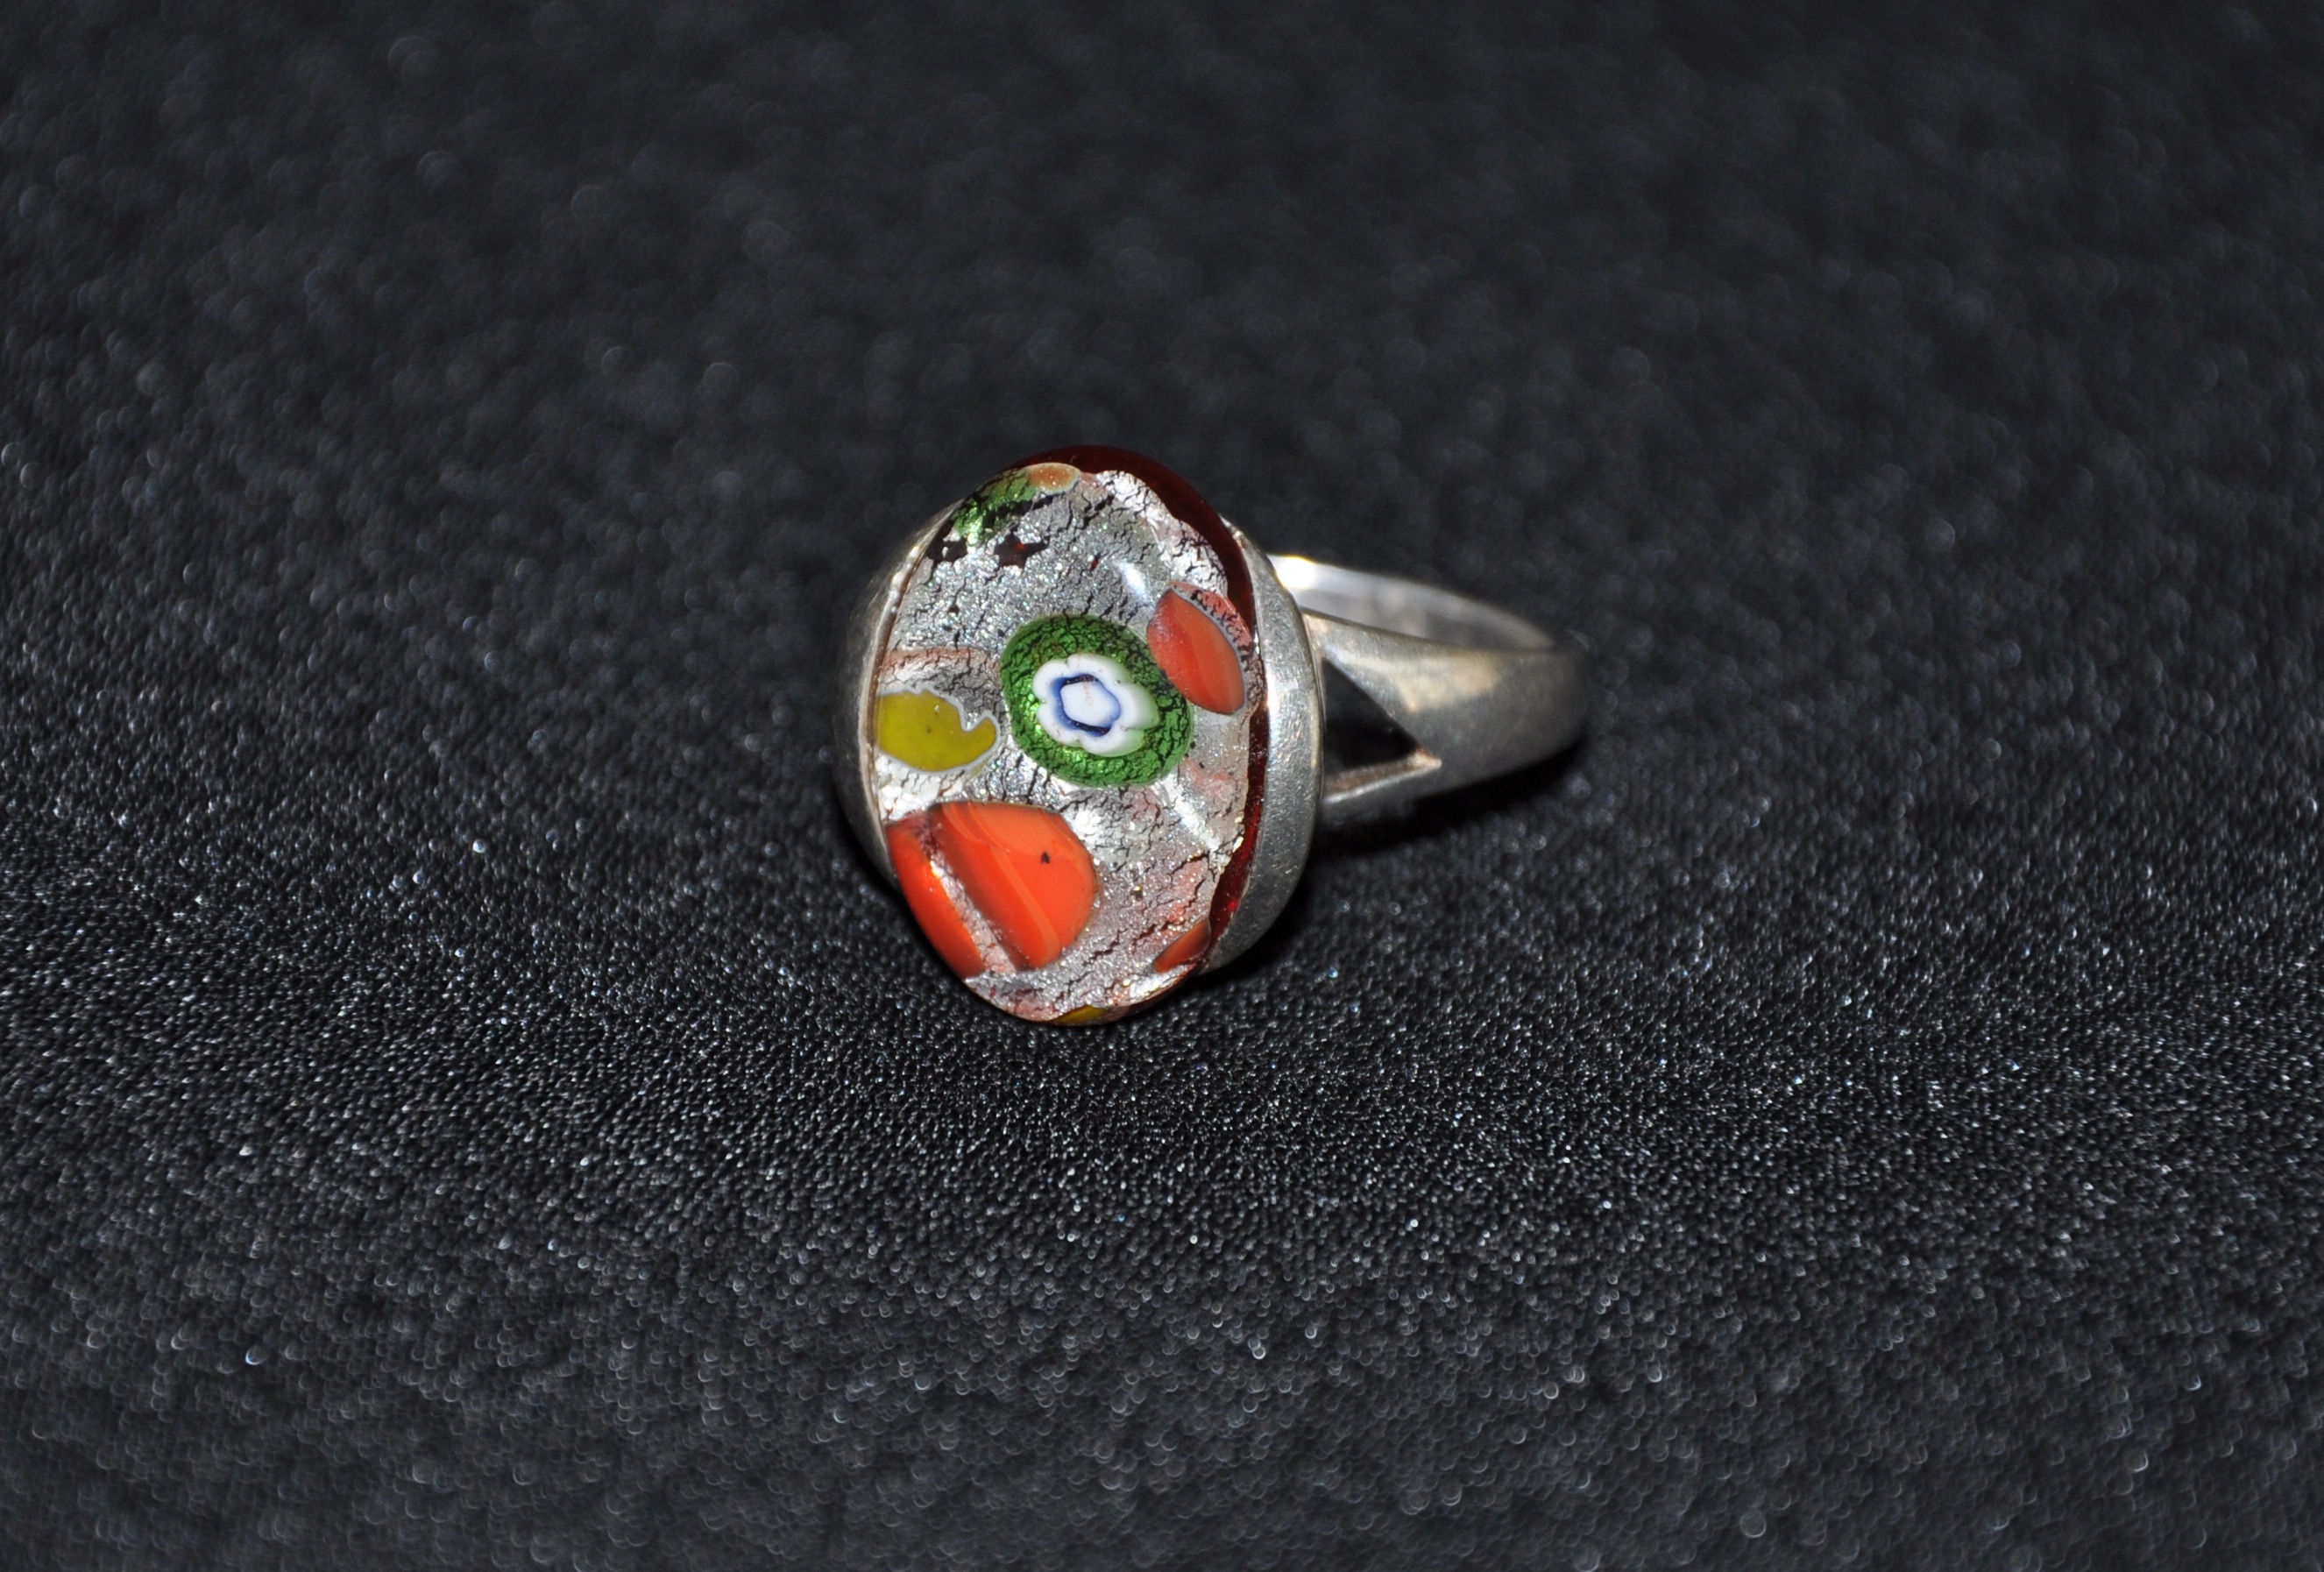
abstract, ring, glass, orange, finger, decor, flowers, jewellery, silver, mosaic, version, sell, gemstone, goldsmith, macro photography, finger ring, glass art, silver jewelry, fashion accessory, finger jewelry, millefiori, infect, millefleurs